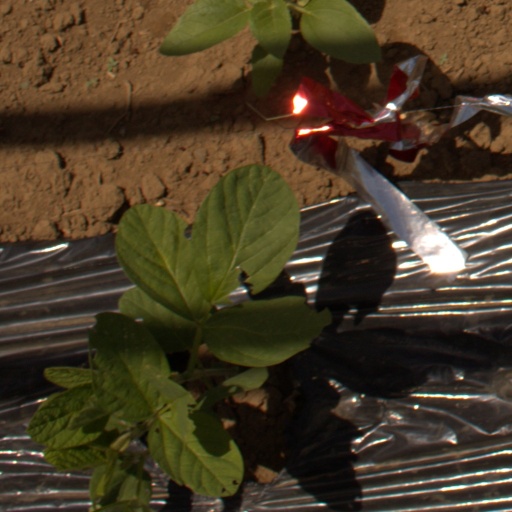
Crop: Jerusalem artichoke